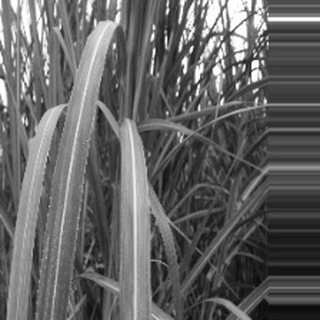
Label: sugarcane_bacterial_blight